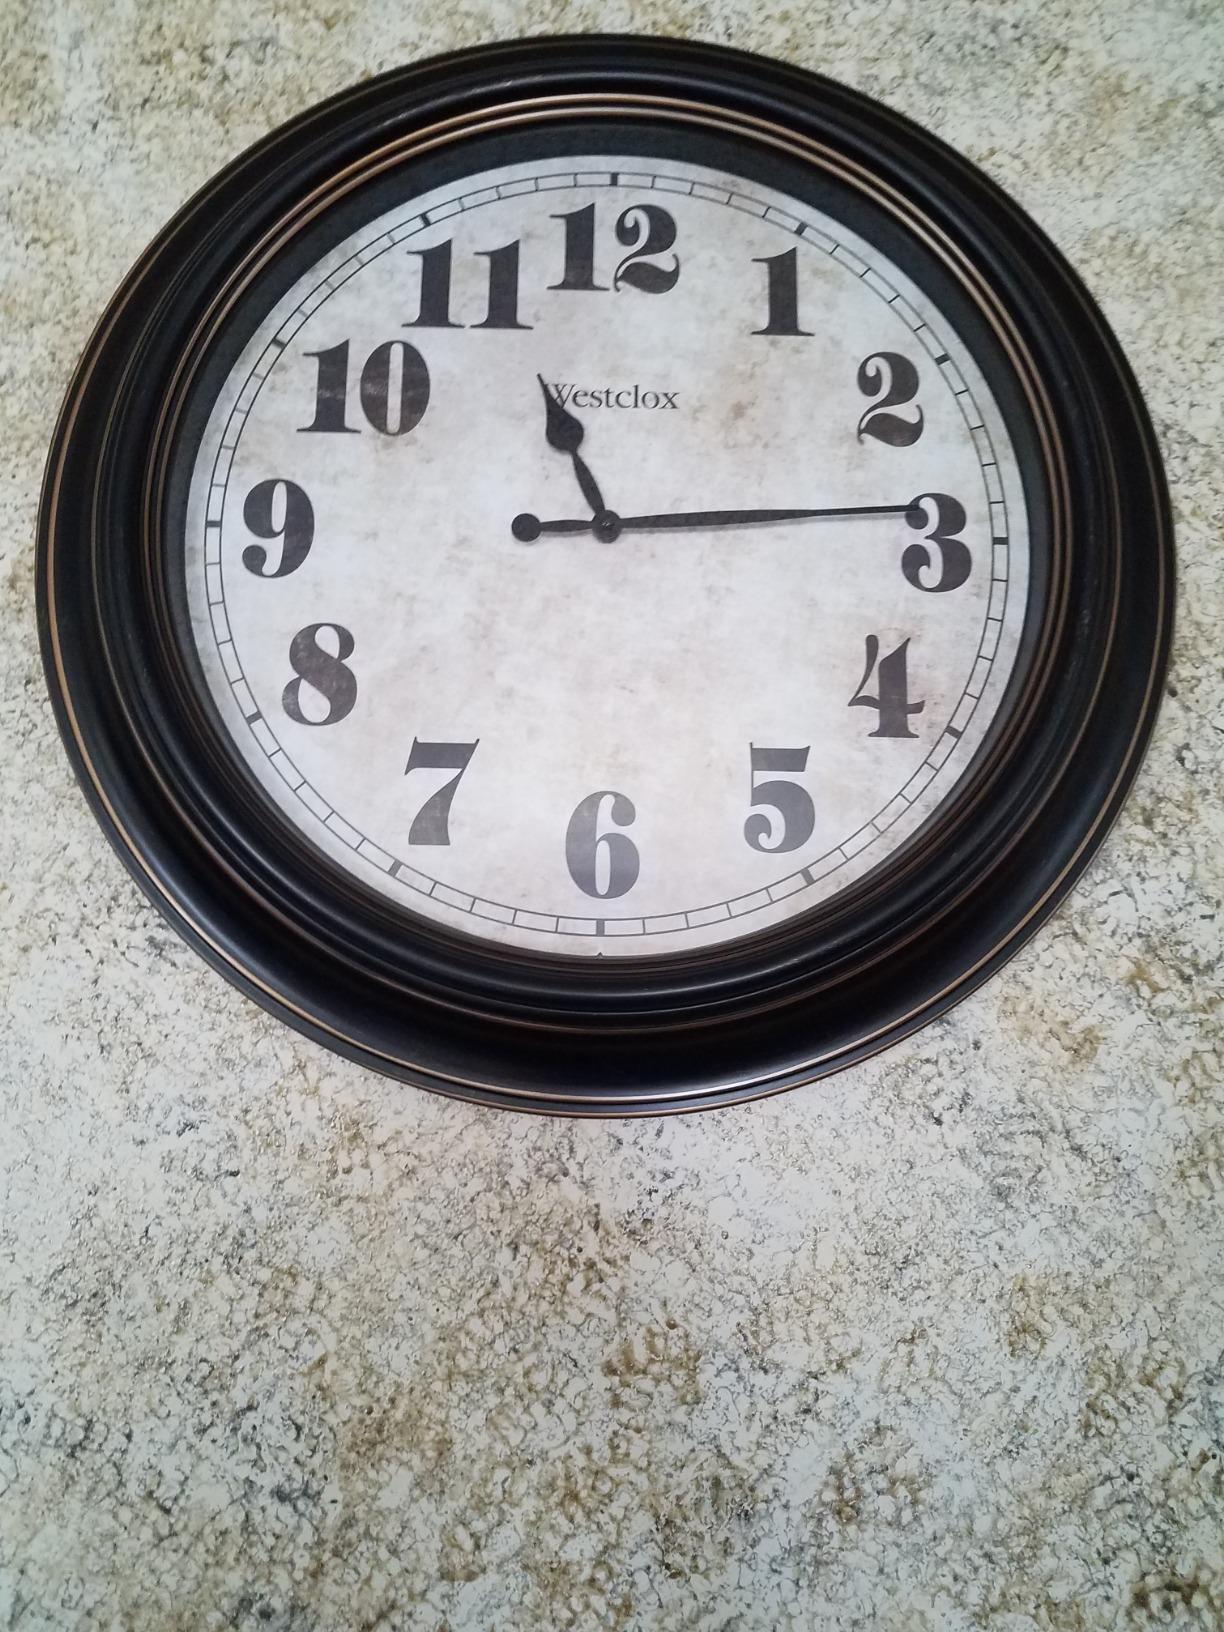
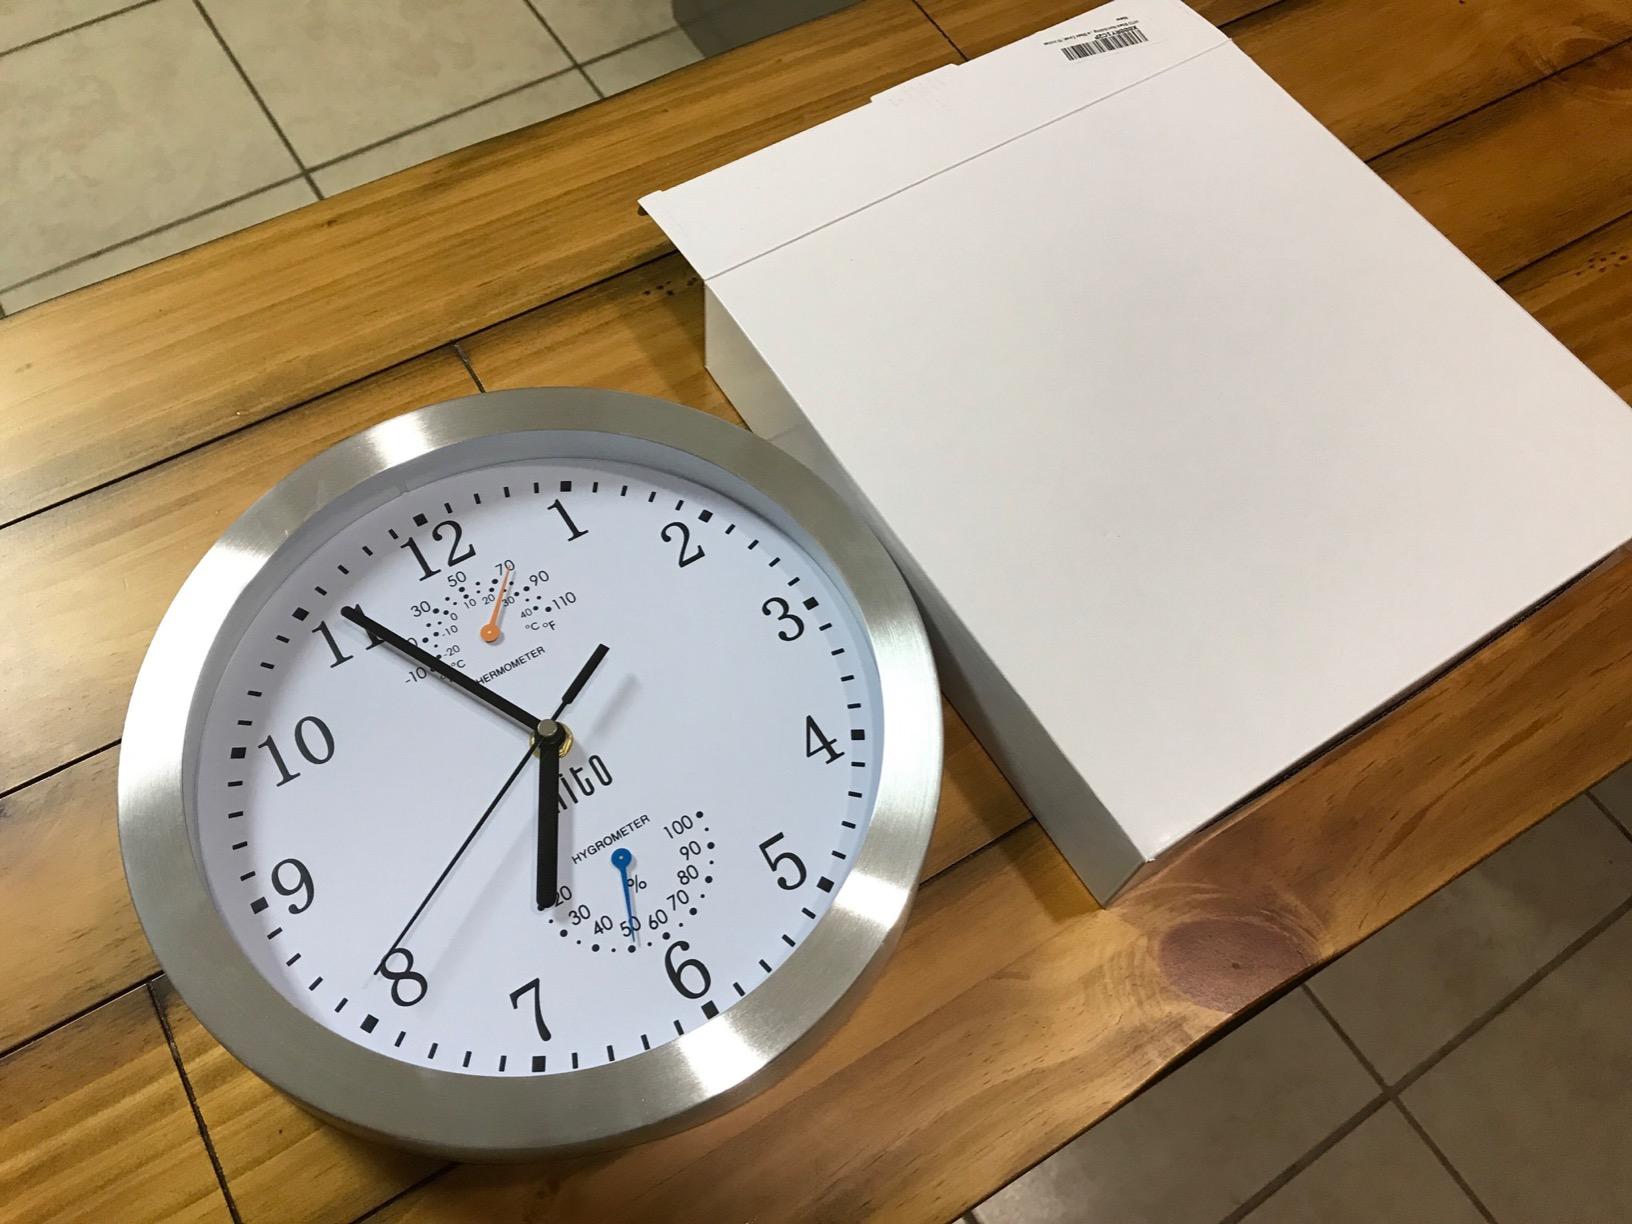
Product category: clock
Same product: no